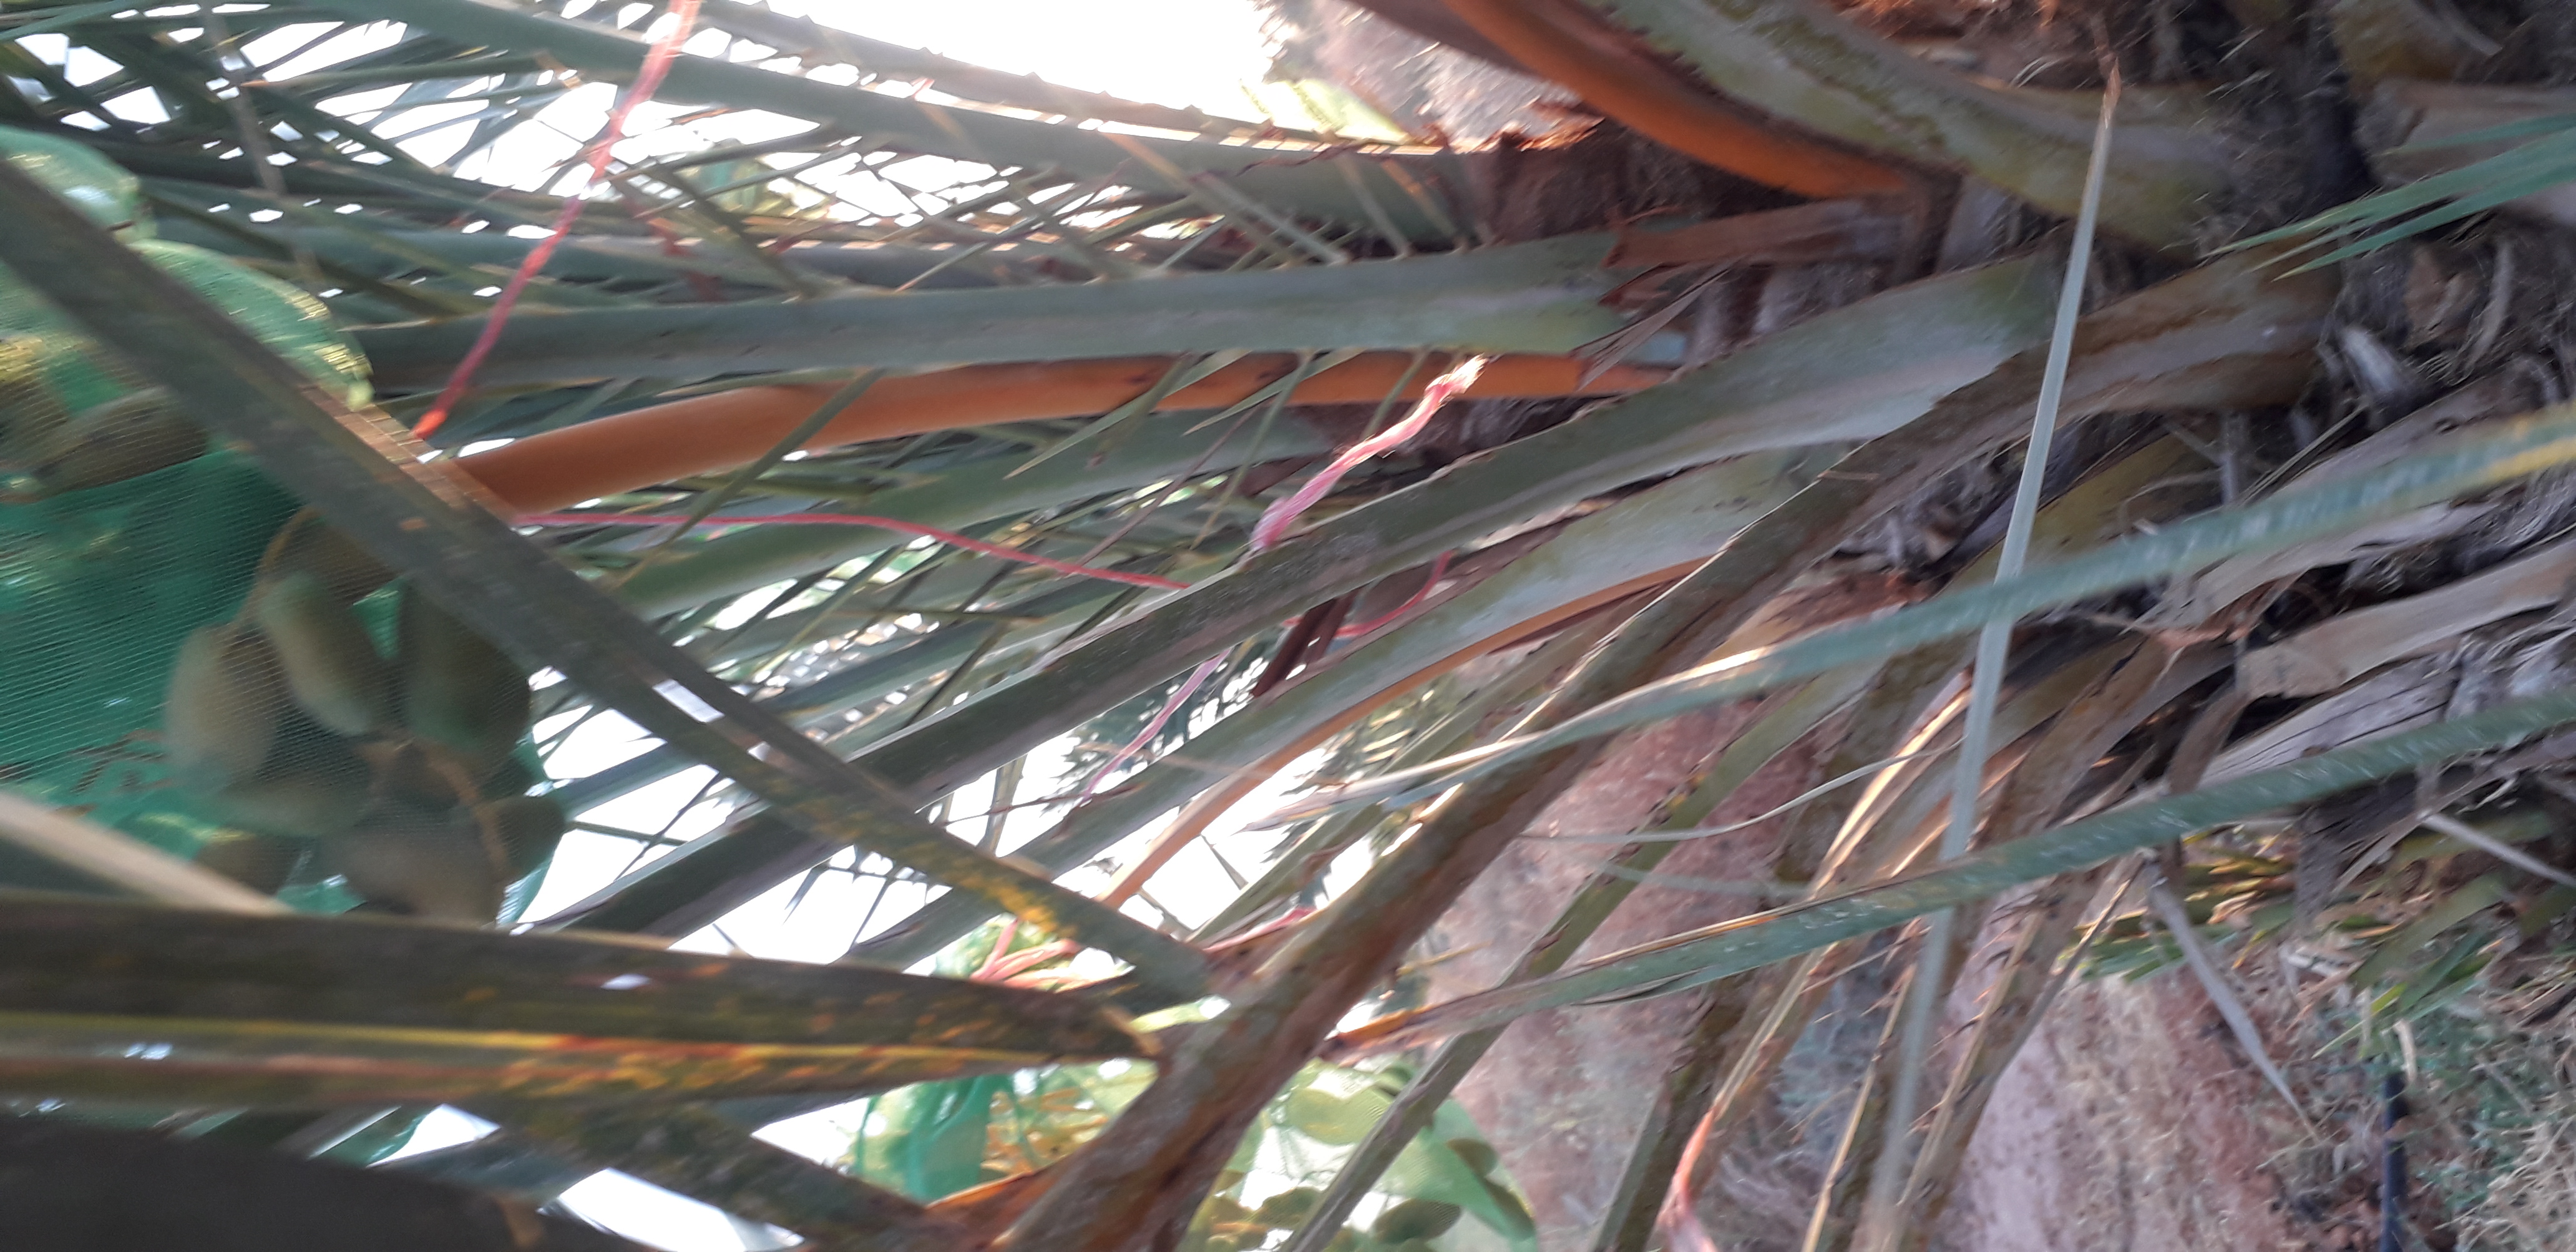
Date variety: Boumajhoul